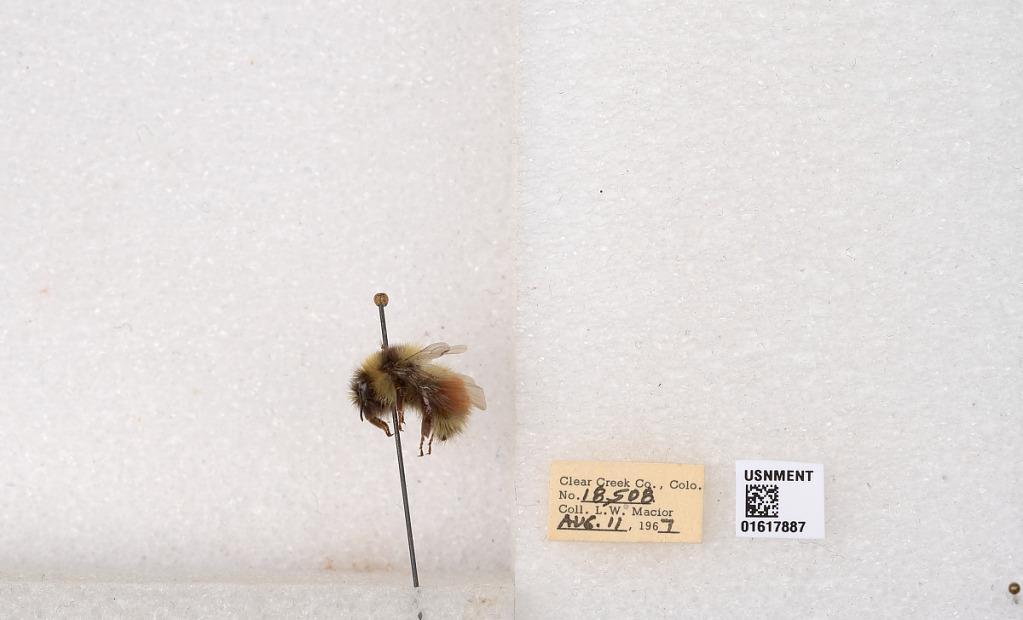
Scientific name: Bombus (Pyrobombus) sylvicola Kirby
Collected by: L. Macior
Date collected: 1967-8-11
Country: United States
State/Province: Colorado
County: Clear Creek
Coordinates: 39.6891, -105.644